2000–01 UEFA Cup

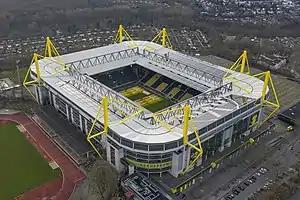
Westfalenstadion, in Dortmund, hosted the final.

The 2000–01 UEFA Cup was the 30th edition of the UEFA Cup competition. Liverpool won the final with a golden goal in extra-time against Alavés for their third title in the competition. It completed a cup treble for the club, as they also won the FA Cup and the League Cup that season. The conclusion of the tournament by a golden goal is the only instance in any of the major European club cup competitions until the abolition of the rule in 2002.